Italian participation on the Eastern Front

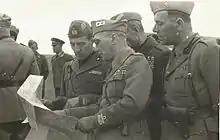
General Bruno Malaguti, Chief of Staff of the 8th Army (ARMIR), and Italian officers intently study a map during the invasion of Russia, 1942

In July 1942, Mussolini scaled up the Italian effort on the Eastern Front and the CSIR became the 8th Italian Army. The 8th Italian Army was also known as the Italian Army in Russia (ARMIR). The ARMIR was subordinated to German General Maximilian von Weichs' Army Group B. His justifications were the Italian duty to fight Soviet Bolshevism and the requests by his German allies for additional forces, Operation Barbarossa having been longer and costlier than they expected. General Messe and many other traditional officers opposed further commitments to the Eastern Front, seeing it as of little importance and cautioning further subordination to Germany, but Mussolini overruled them.